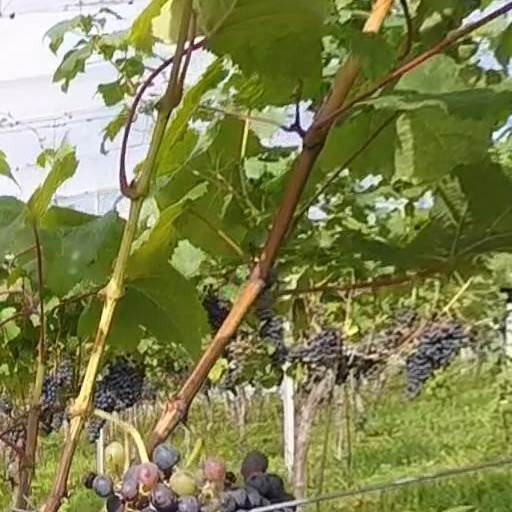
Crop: grape